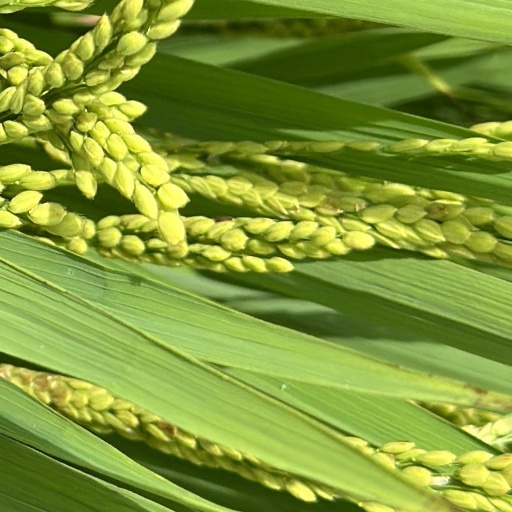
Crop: rice